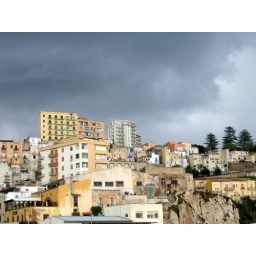
The gray day does not stop the boats from coming in with their catch.